Sokollu Mehmed Pasha

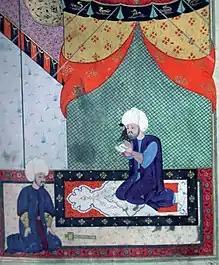
Feridun Ahmed Beg and Sokollu Mehmed Pasha (right). Ottoman illustration c. 1568. (See also:Pirot kilim)

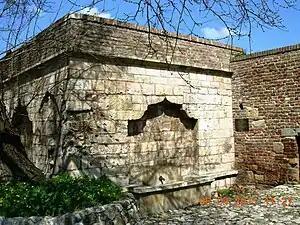
Fountain of Mehmed Pasha Sokolović in Belgrade from 1578. (<a href="https%3A//www.youtube.com/watch%3Fv%3DqMb5WndgCbc">Sokollu Mehmed Pasha Caravanserai with Bedestan in Belgrade - 3D Animation

In late 1565 and early 1566, tensions between the Holy Roman Emperor Maximilian II and Sultan Suleiman grew. Maximilian wanted the cities previously taken by Telli Hasan Pasha restored to him. When negotiations failed, Maximilian declared war and Grand Vizier Sokollu Mehmed Pasha ordered his nephew, Sokollu Mustafa Bey of Bosnia, to advance against Maximilian. Sokollu Mustafa managed to capture the cities of Krupa and Dvor na Uni. The Sultan immediately declared war against the Holy Roman Empire, and Sokollu Mehmed began the preparations for the army's advance. The Grand Vizier went ahead, preparing for the arrival of the Sultan, who was leading the main part of the Ottoman forces. After 50 days, they arrived in Belgrade.